Bermuda Triangle: Colorful Pastrale

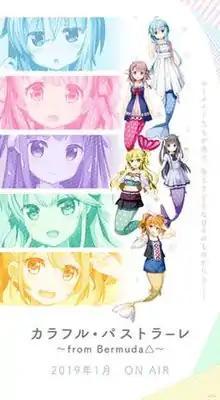
Promotional art for the anime.

is a Japanese original anime television series by studio Seven Arcs Pictures. The series premiered from January 12 to March 30, 2019.